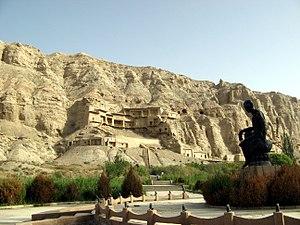
Le Protectorat général pour pacifier l'Ouest, ou Grand Protectorat général pour pacifier l'Ouest, ou Protectorat d'Anxi, est un protectorat établi par la dynastie Tang en 640 pour contrôler le bassin du Tarim. Son siège a d'abord été établi au Zhou de Xi, qui est maintenant connu sous le nom de Tourfan, avant d'être déplacé à Qiuci. C'est d'ailleurs dans cette ville que l'on localise ce siège pendant la plus grande partie de l'existence du protectorat. Les Quatre Garnisons d'Anxi, à savoir celles de Kucha, Khotan, Kashgar et Karashahr, sont créées entre 648 et 658, et font partie intégrante du Protectorat. En 659, durant le règne de l'empereur Tang Gaozong, la Sogdiane, Ferghana, Tachkent, Boukhara, Samarcande, Balkh, Herat, le Cachemire, le Pamir, la Bactriane et Kaboul font tous leur soumission à la Chine et au Protectorat. Après la révolte d'An Lushan, c'est Guo Xin qui devient Protecteur général et qui défend la région et les quatre garnisons, même après la rupture des communications avec Chang'an suite aux attaques de l'Empire du Tibet.